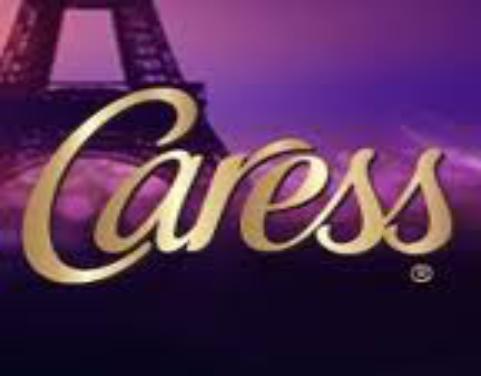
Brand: Caress
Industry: Necessities